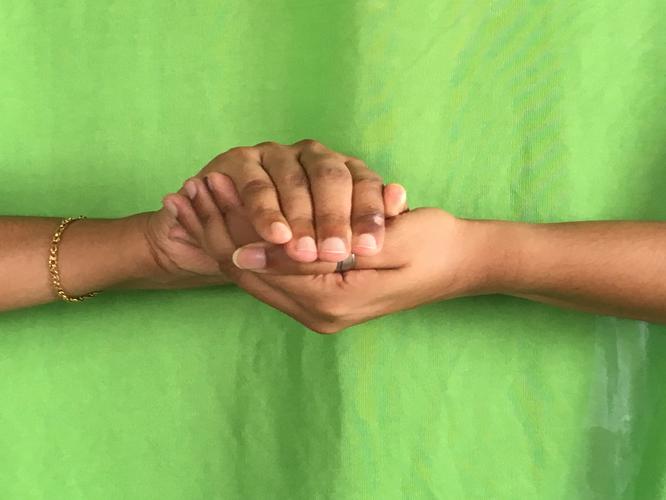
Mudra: Samputa
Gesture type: double_hand